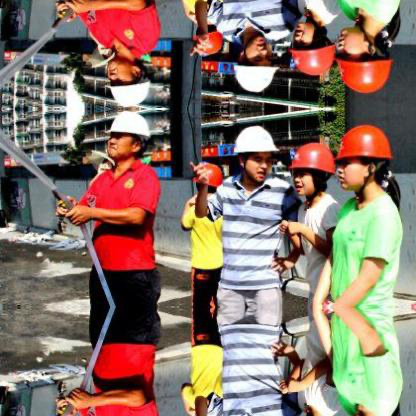
Objects in the image:
label: helmet
label: helmet
label: helmet
label: helmet
label: helmet
label: helmet
label: helmet
label: helmet
label: helmet
label: helmet